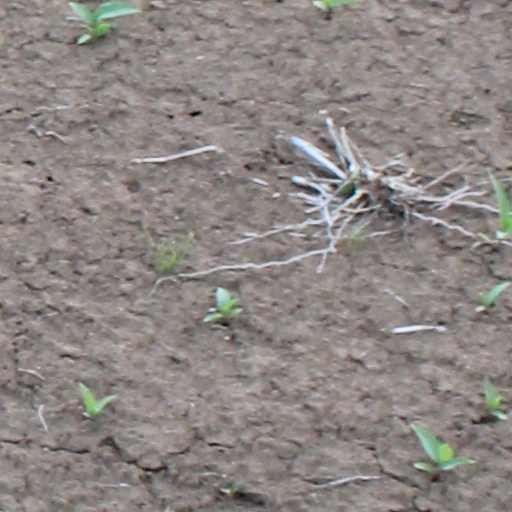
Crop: wheat